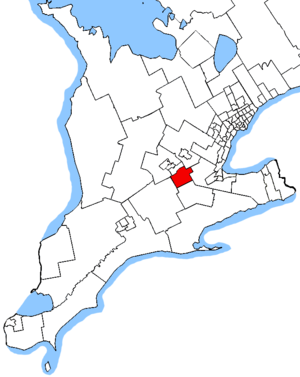
Cambridge est une circonscription provinciale de l'Ontario représentée à l'Assemblée législative de l'Ontario depuis 1975.
Cambridge est une circonscription électorale fédérale et provinciale en Ontario.